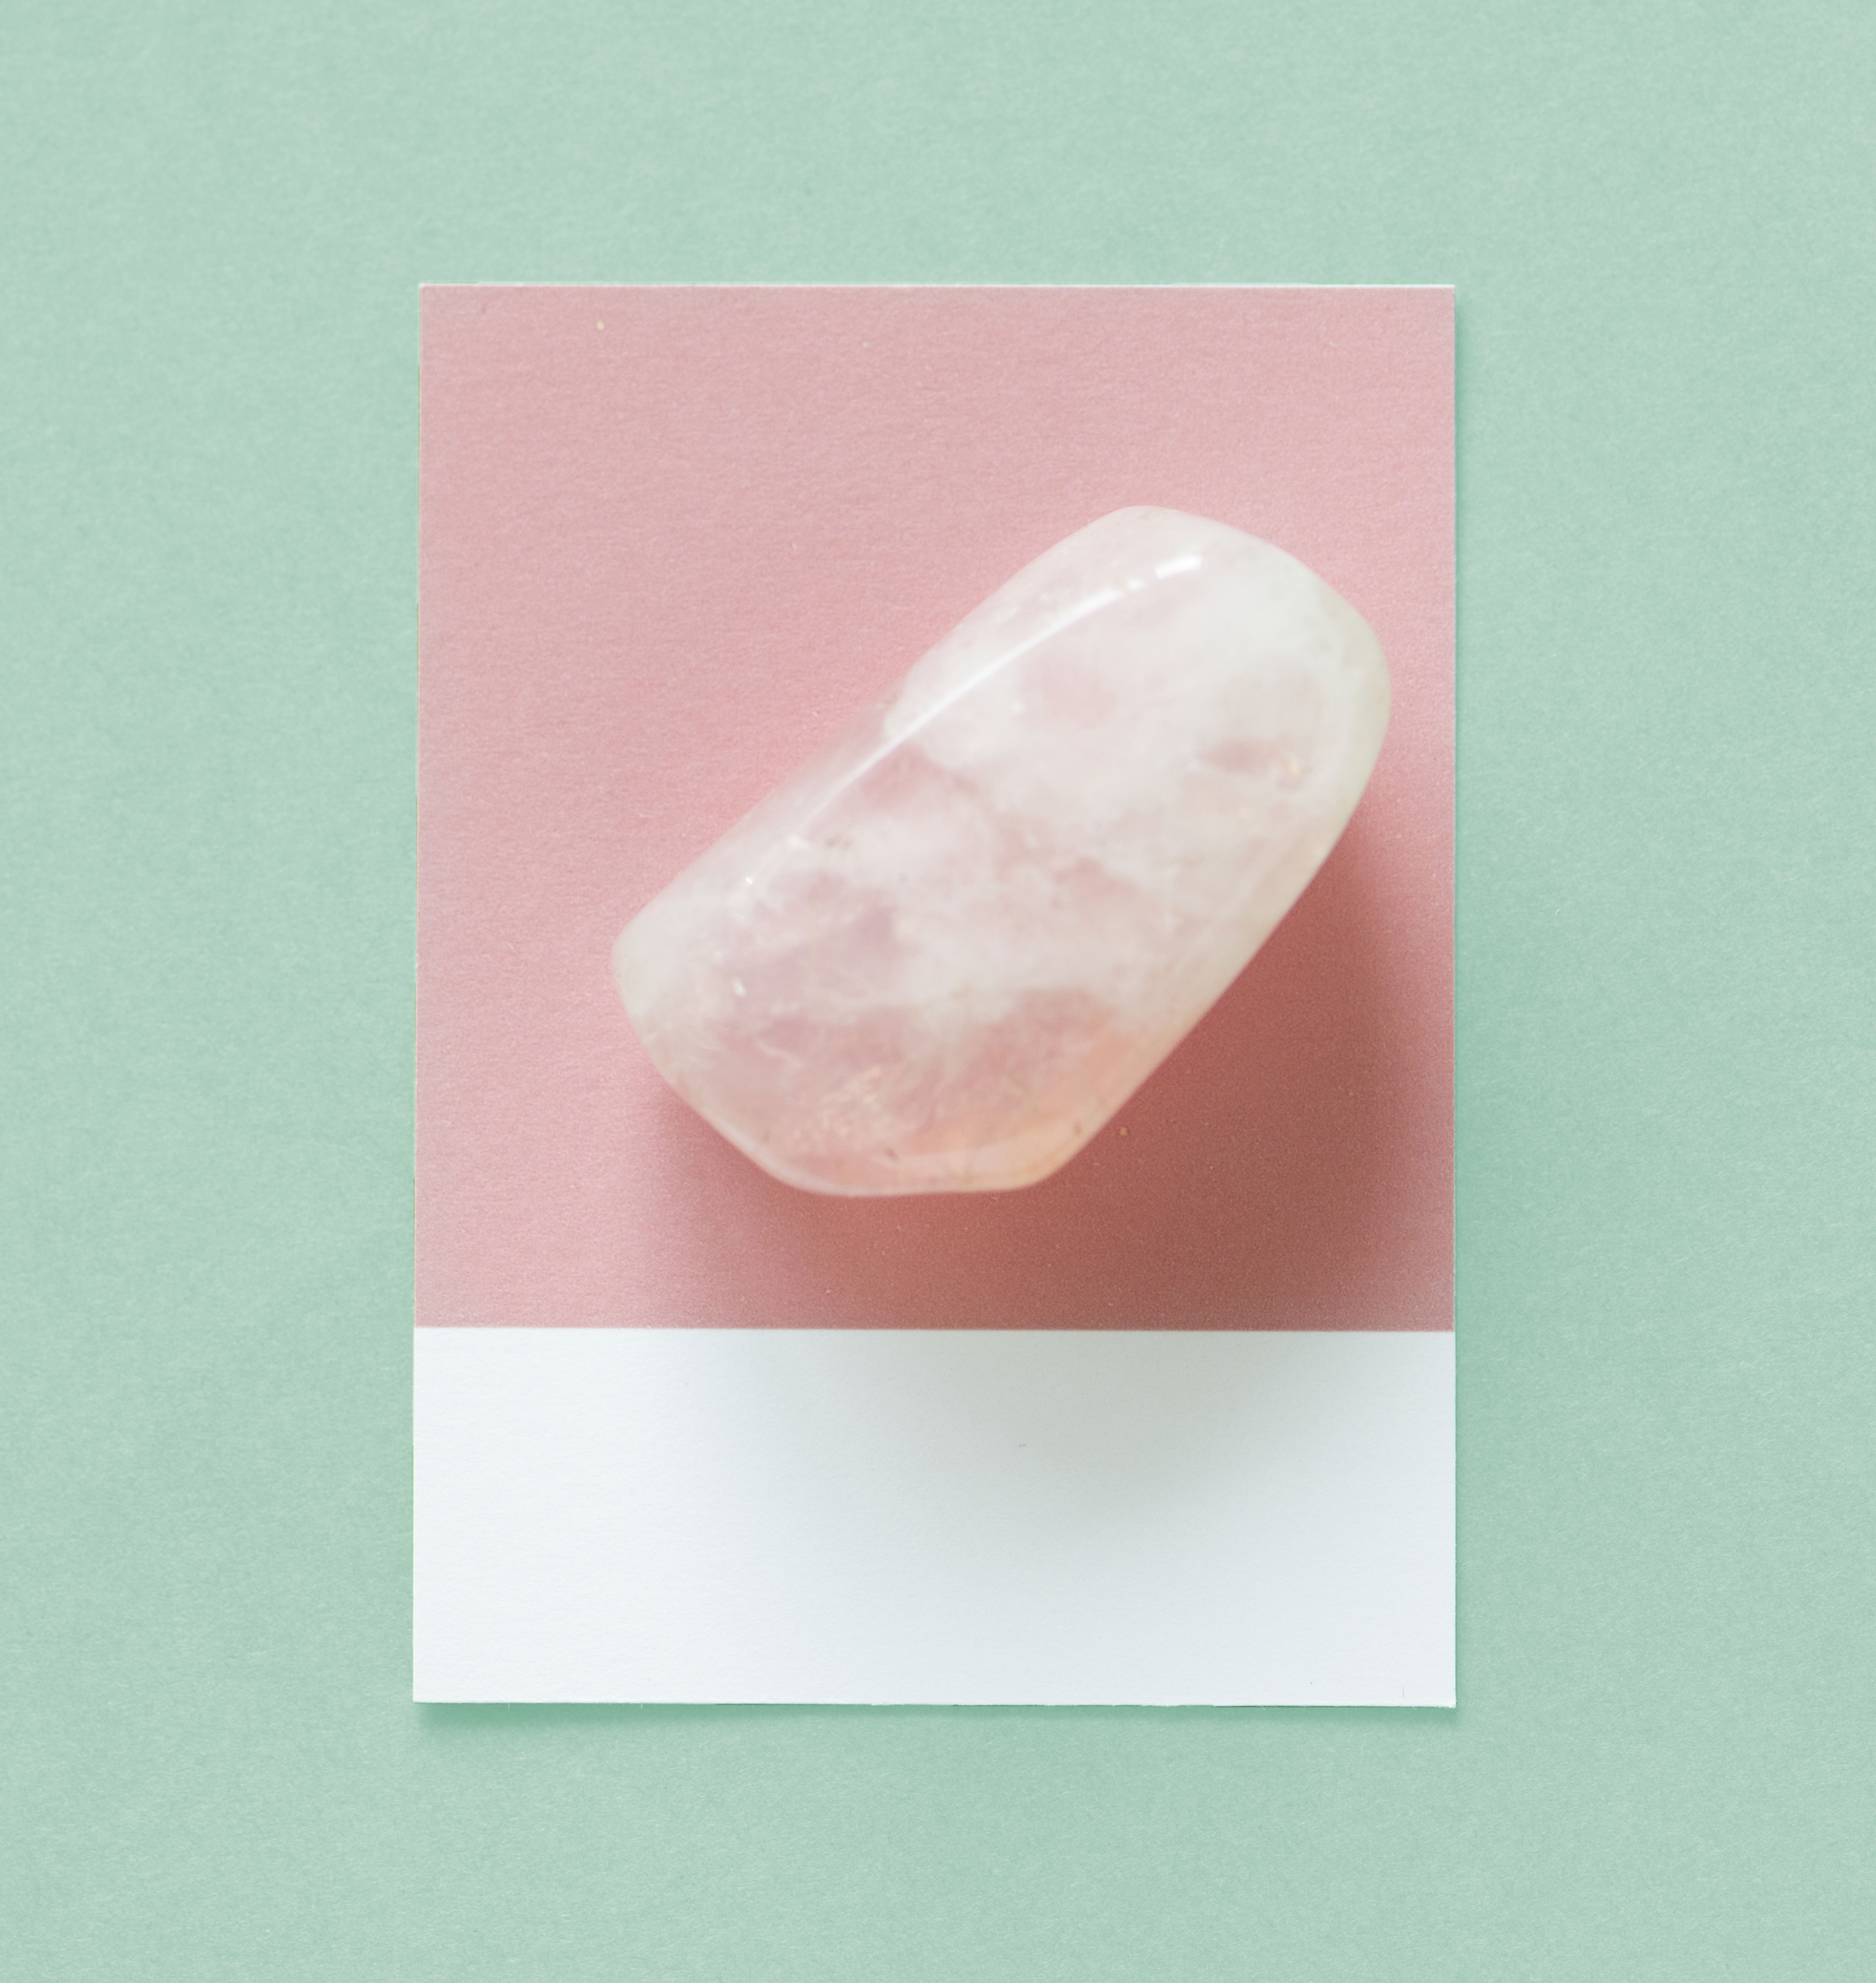
abstract, ancient, antique, art, bright, card, colorful, decorative, design, detail, gem, granite, green, grunge, macro, magical, marble, nature, old, ornament, paper, pastel, pattern, pink, precious, rock, space, stone, surface, texture, textured, vintage, quartz, mineral, crystal